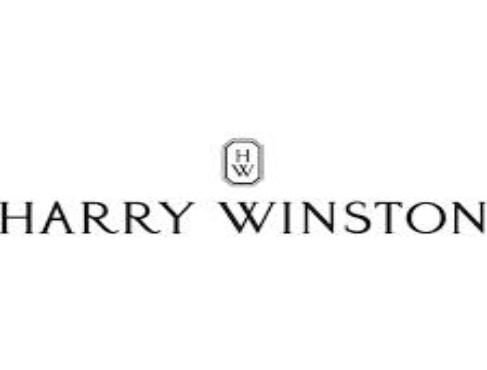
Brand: Harry Winston-1
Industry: Clothes